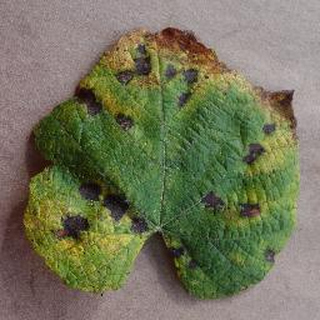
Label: grape_leaf_blight